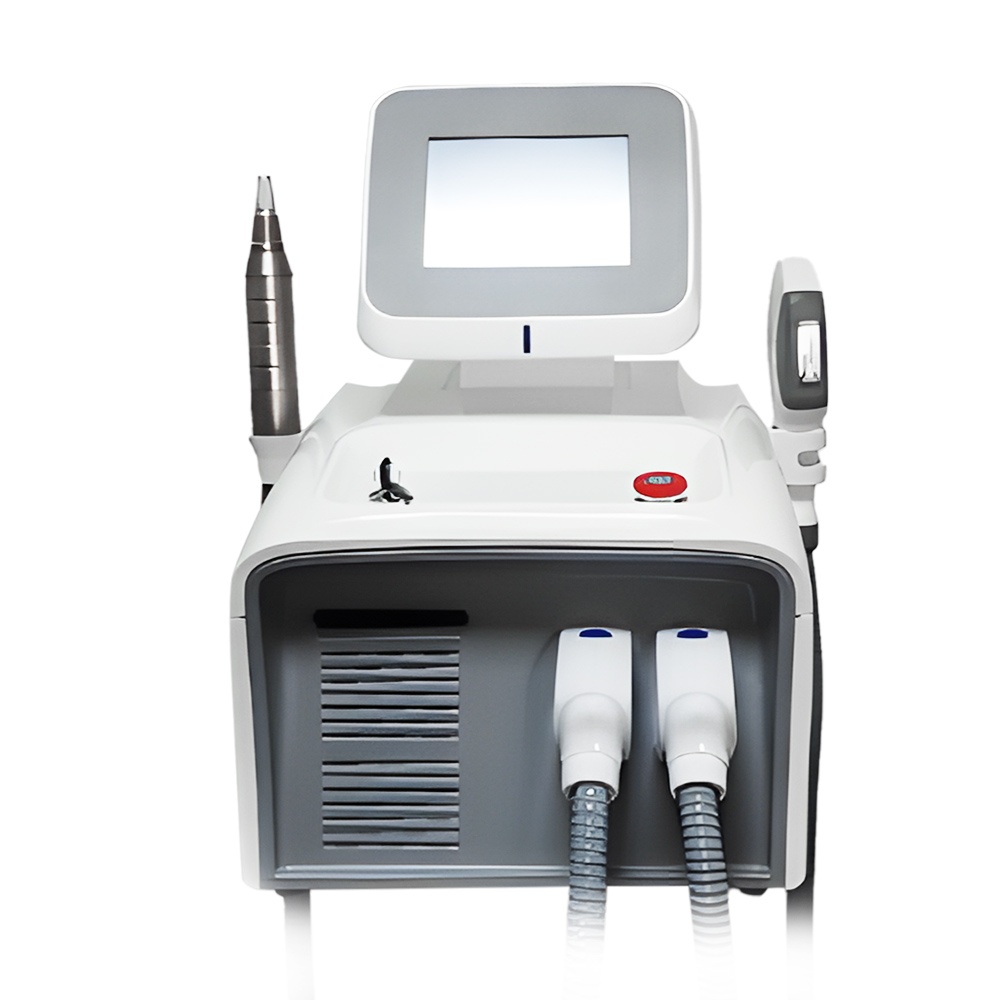
DPL IPL OPT Elight Laser Hair Removal Machine Acne Treatment Skin Rejuvenation
Feature OPT adopts IPL+SHR technology SHR technology utilizes wavelengths of 640nm-950nm to effectively target deeper layers, addressing hair growth concerns. Laser technology uses gem Q mode to deliver high-energy pulses that effectively manage unwanted discoloration. Functions Hair removal Permanent hair removal, indecent hair (growing hair) all over the body, including fine hair of lighter color Skin rejuvenation improve coarse pores, rough skin, fine wrinkles, restore skin elasticity. Improve the appearance of redness and a flushed complexion. Improve the dull complexion, make the skin white, uniform color. Effectively remove all kinds of eyebrow tattooing, eyebrow embroidery, lip dip, tattoo, eyeliner and lip line
Brand: Surebeauty
Category: Health & Beauty > Personal Care > Shaving & Grooming > Hair Removal > Laser & IPL Hair Removal Devices